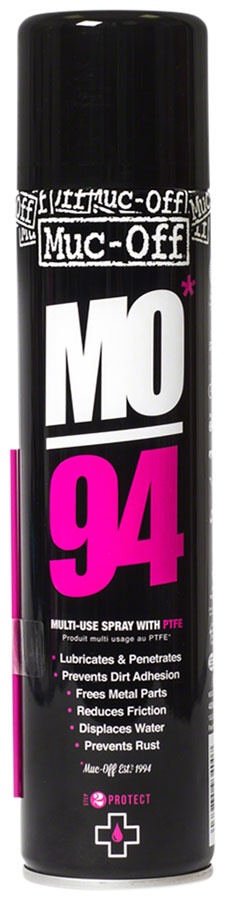
Muc-Off MO-94 All Purpose Penetrating Lube - 750ml Aerosol
.top{margin-bottom:30px;}.top li{margin-left:5%;margin-right:5%;margin-top:10px;line-height:120%;list-style-position:outside;} Muc-Off MO-94 All Purpose Penetrating Lube - 750ml Aerosol. Muc-Off MO-94 covers all the bases with its PTFE formula to quickly and effectively penetrate moisture lubricate moving parts and leave a long lasting protective film. MO-94 prevents dirt adhesion and also drives out excess water to keep rust and corrosion at bay. MO-94 isnt just for bikes motorcycles or cars. Nope. It works on just about anything. Whether youve got a squeaky door hinge a rusty lock or a bolt that you just cant turn MO-94 is all you need. Frees seized parts Disperses moisture to prevent rust and corrosion Provides light lubrication for moving parts Reduces metal to metal contact Prevents dirt adhesion Cuts down on friction to improve component efficiency table{border-collapse:collapse;width:100%;}td{text-align: left;padding: 8px;font-weight:350;}tr:nth-child(even){background-color:#f2f2f2}th{background-color:#eb212e;color:white;text-align:left;padding:8px;}.desc ul{font-size:24px;font-weight:600;margin-left:-25px;padding-top:35px;border-top:3px solid #f0f0f0;}.desc li{list-style:none;border-bottom:4px solid #eb212e;width:142px;} TECH SPECS Application Type Aerosol Case Pack No
Brand: Muc-Off
Category: Hardware > Building Consumables > Lubricants > Oil